1996 Southern Ontario tornadoes

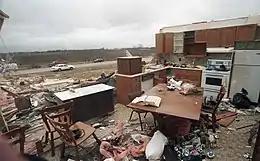
21/04/1996 – Arthur, Ontario – Interior of destroyed house. Tornado struck night before.

Southern Ontario's worst tornado outbreak of the decade came on Saturday, April 20, 1996. Severe weather had raked parts of the U.S. Midwest the day before, where seventeen F2 or greater tornadoes touched down (ten in Illinois alone). A cold front was being dragged eastward into unusually warm and unstable air associated with a strong storm system moving through the northern tier of the U.S. Out of the two significant tornadoes that day, both rated F3, it was remarkable that there were no deaths. Nine people escaped with minor injuries.